Krasnopresnenskaya Embankment

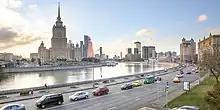

Krasnopresnenskaya Embankment is an embankment located in Presnensky District of Moscow. It passes through the Bagration and Novoarbatsky Bridge.